1072

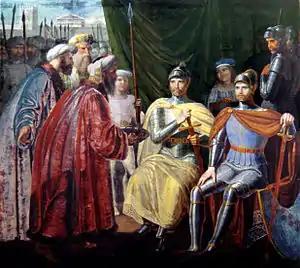
Roger I of Sicily receiving the keys of Palermo.

Year 1072 (MLXXII) was a leap year starting on Sunday of the Julian calendar.